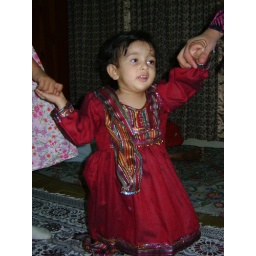
Lamia in great red dress